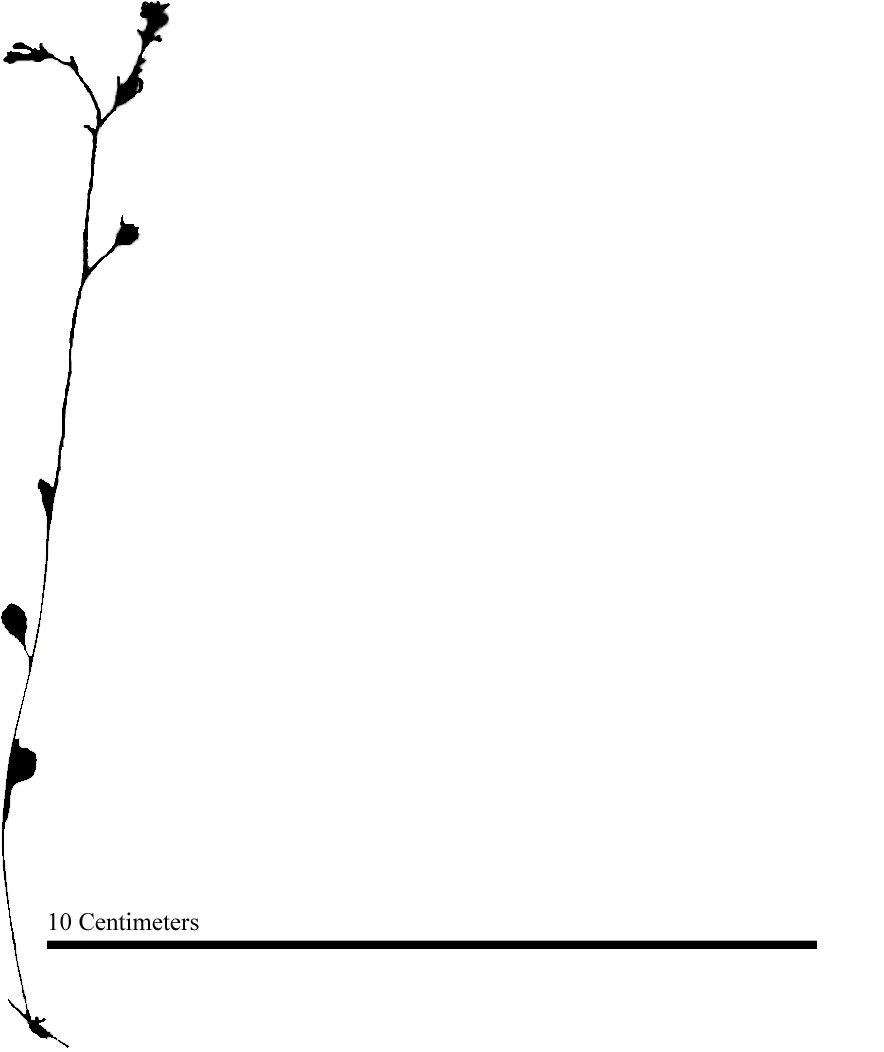
Species: Lobelia feayana
Plant height: 13.6 cm, width: 2.2 cm